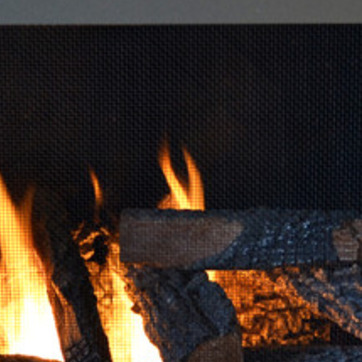
Material: other